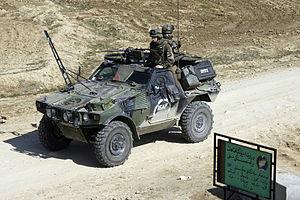
VBL du 1er Régiment de Hussards Parachutistes en Afghanistan.
Avant l'apparition de l'automobile et du char de combat, le terme de cavalerie française désignait l'ensemble des régiments ou escadrons de cavaliers de l'armée française - la cavalerie constituant l'une des branches des Armes à cheval. Après sa mécanisation dans l'entre-deux-guerres et l'apparition de l'arme blindée cavalerie, le terme est utilisé pour désigner les unités mécanisées équipées de chars, d'automitrailleuses ou d'autres véhicules blindés - du type « VAB », « VBL », « ERC-90 Sagaie » ou « AMX-10 RC » à l'époque contemporaine - qui ont repris les missions, titres et traditions des régiments autrefois montés. La cavalerie est l'une des plus anciennes composantes de l'armée de terre française aux côtés d'autres « armes » que sont l'artillerie et l'infanterie.
Le 1ᵉʳ régiment de hussards parachutistes, est une unité de cavalerie blindée de l'armée française, créé sous la Révolution à partir du régiment de Berchény hussards, un régiment français d'Ancien Régime créé en 1719.
Les forces de l'armée française interviennent dans la guerre d'Afghanistan depuis fin 2001 dans deux opérations internationales distinctes : la force internationale d'assistance et de sécurité sous commandement de l'OTAN, et l'opération Enduring Freedom sous commandement américain. En 2010, elle est quatrième contributrice de la coalition. Les forces combattantes sont retirées fin 2012.
La 11ᵉ brigade parachutiste est une unité de l'Armée de terre française, à dominante infanterie, composée de troupes aéroportées et spécialisée dans le combat aéroporté et l'assaut par air. Sa vocation prioritaire est la projection dans l'urgence afin de fournir une première réponse à une situation de crise. Unité d'élite de l'armée française, elle est commandée par un général de brigade dont l'état-major est basé à Balma, près de Toulouse. Ses soldats, marsouins et Hussards portent un béret rouge sauf les légionnaires du 2ᵉ REP qui portent le béret vert de la Légion étrangère.
Le Panhard GD Véhicule blindé léger, abrégé en VBL, est un véhicule blindé léger permettant d'effectuer des reconnaissances ou des liaisons sous blindage, tout en étant protégé contre les attaques NRBC. Il est aérotransportable, hélitransportable, parachutable et amphibie. Il a été développé à partir des années 1980 par la société Panhard General Defense. Il est entré en service dans l'armée de Terre française en 1990.
Les régiments français de hussards sont des régiments de cavalerie légère française regroupant les hussards.